Kayseri

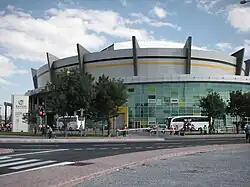
Kadir Has Sports Arena

The city of Kayseri consists of sixteen metropolitan districts: Akkışla, Bünyan, Develi, Felâhiye, Hacılar, İncesu, Kocasinan, Melikgâzi, Özvatan, Pınarbaşı, Sarıoğlan, Sarız, Talas, Tomarza, Yahyâlı, and Yeşilhisar.